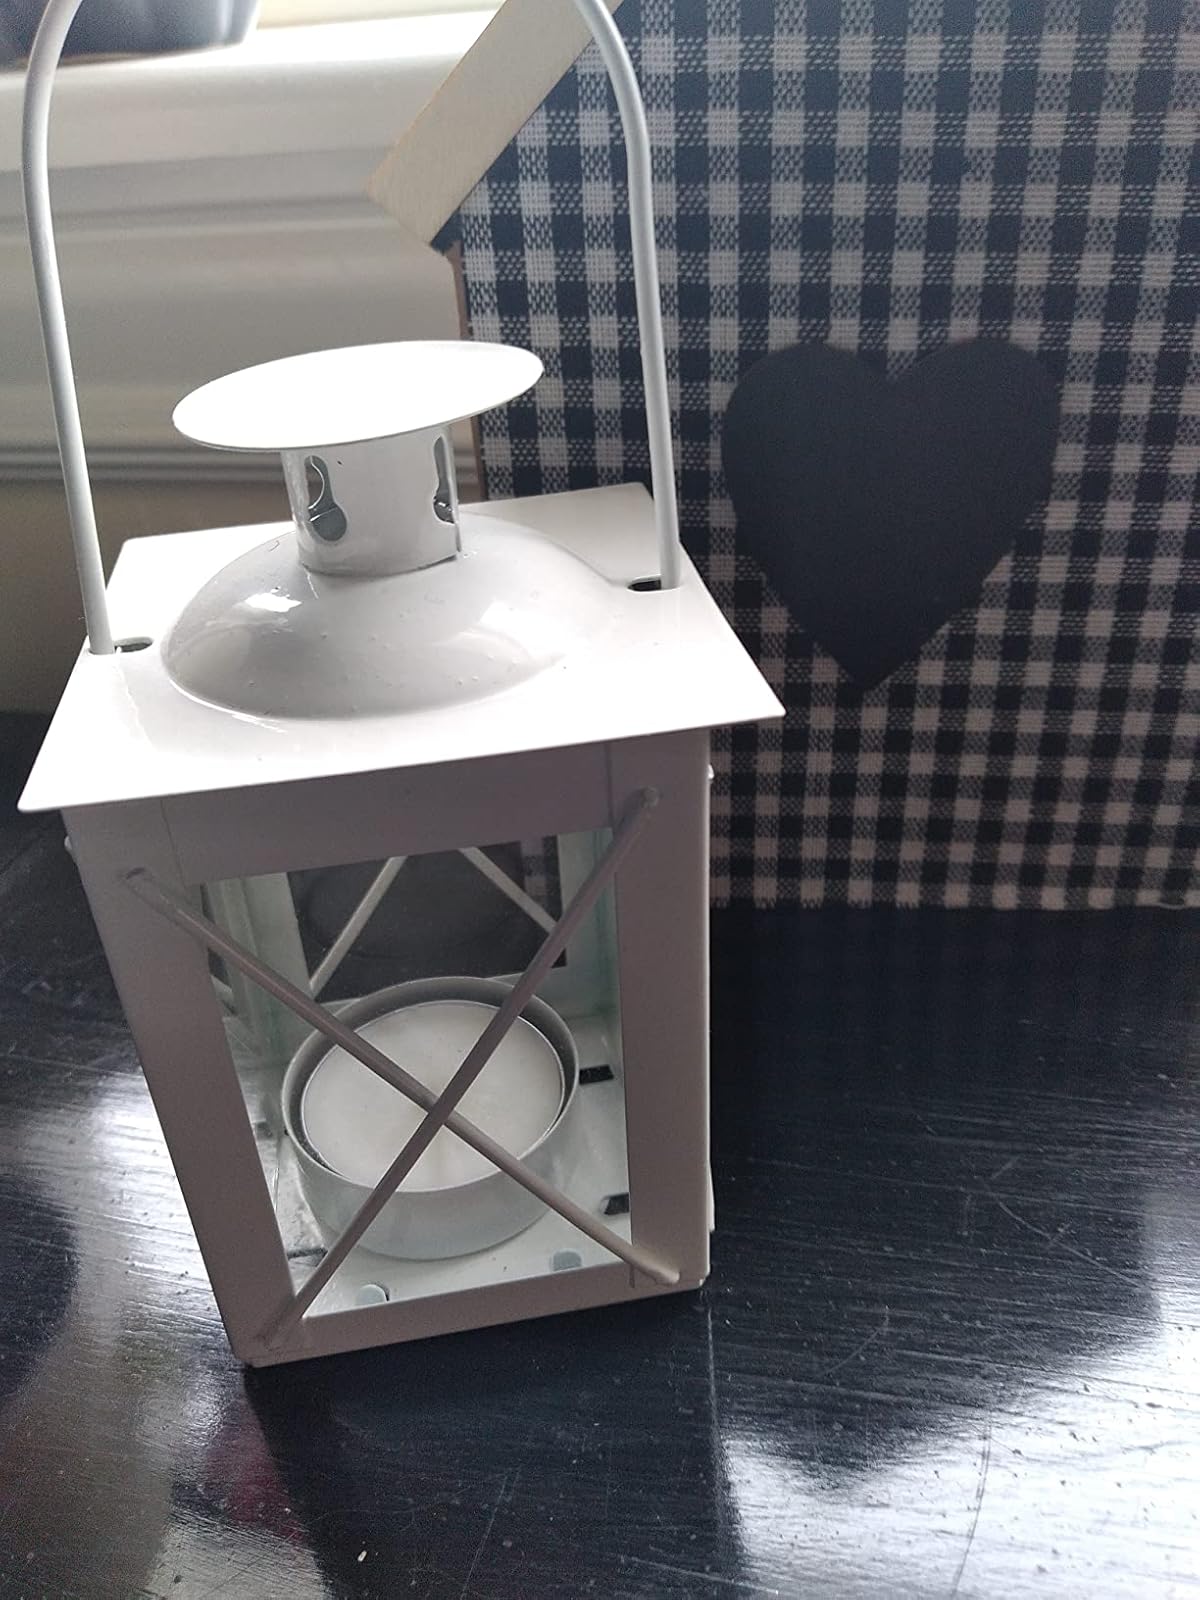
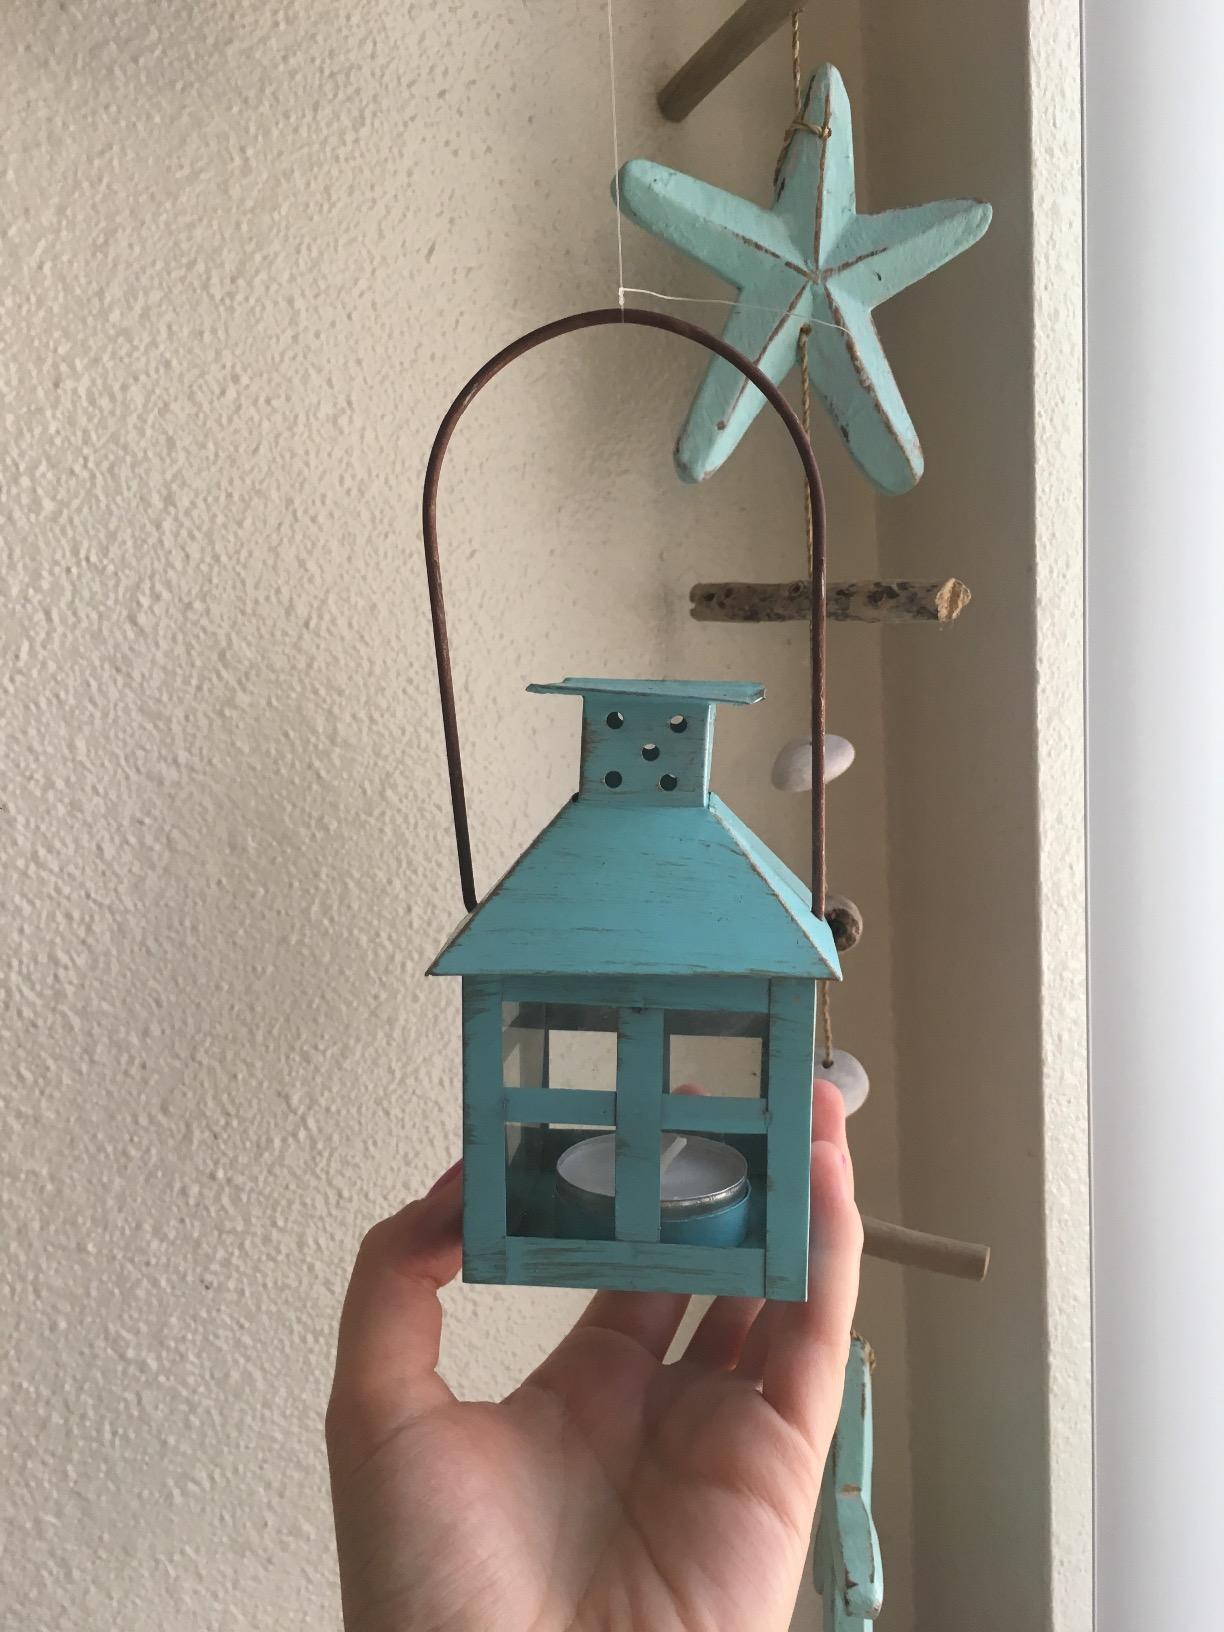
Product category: lantern
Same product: no